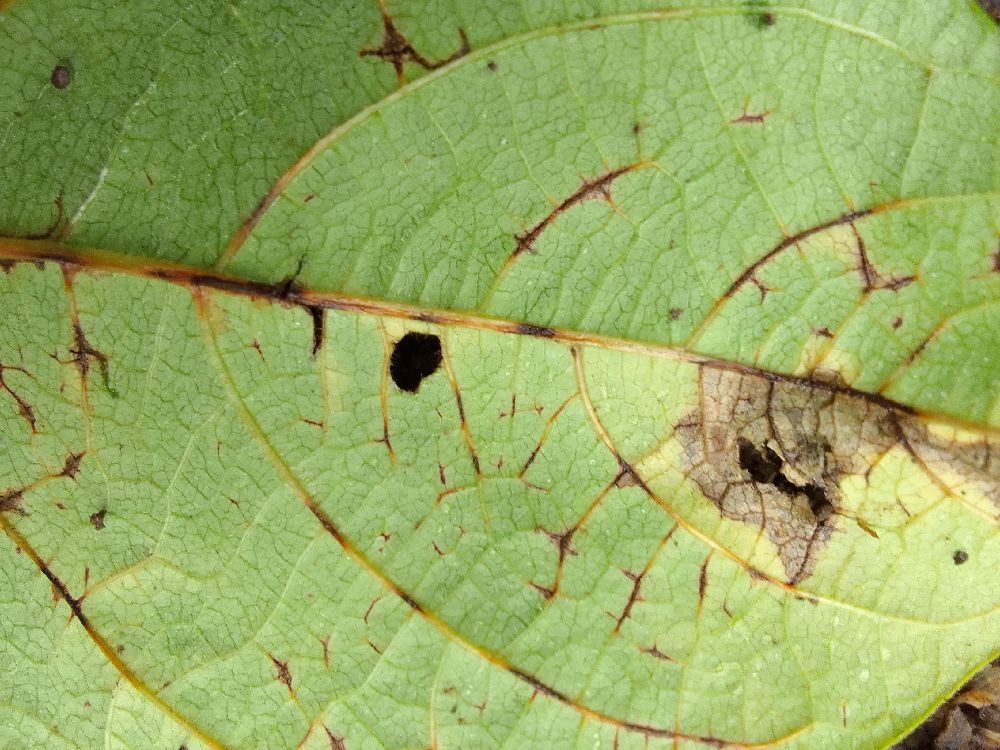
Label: anthracnose